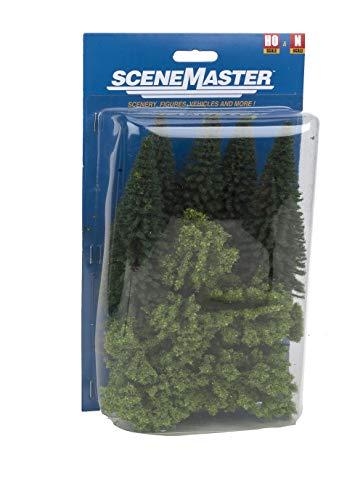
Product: Walthers SceneMaster Pine Trees (10 per Train), Large
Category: Toys & Games | Hobbies | Trains & Accessories | Accessories | Scenery
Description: Two Realistic Colors of Foliage on Every Tree.
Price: $19.91